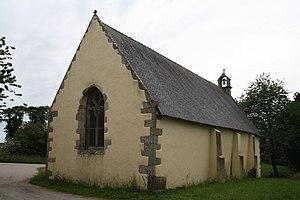
Chapelle Saint-Guénaël This building is inscrit au titre des Monuments Historiques. It is indexed in the Base Mérimée, a database of architectural heritage maintained by the French Ministry of Culture,
La Chapelle Saint-Guénaël est située au lieu-dit «Saint-Guénaël», à Cléguer dans le Morbihan.
Cléguer [klegɛʁ] est une commune française, située dans le département du Morbihan en région Bretagne.
Cet article recense les monuments historiques de l'arrondissement de Lorient, dans le département du Morbihan, en France.